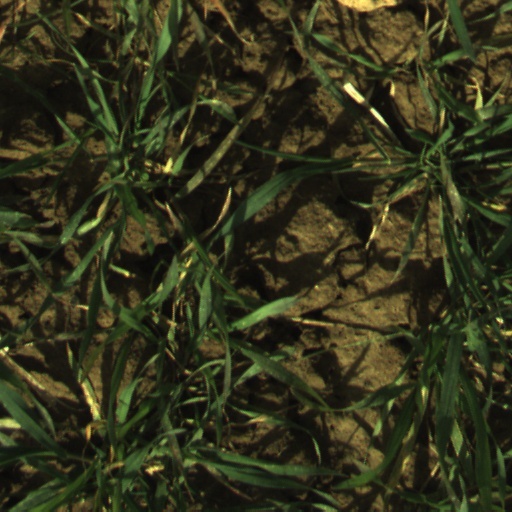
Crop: wheat